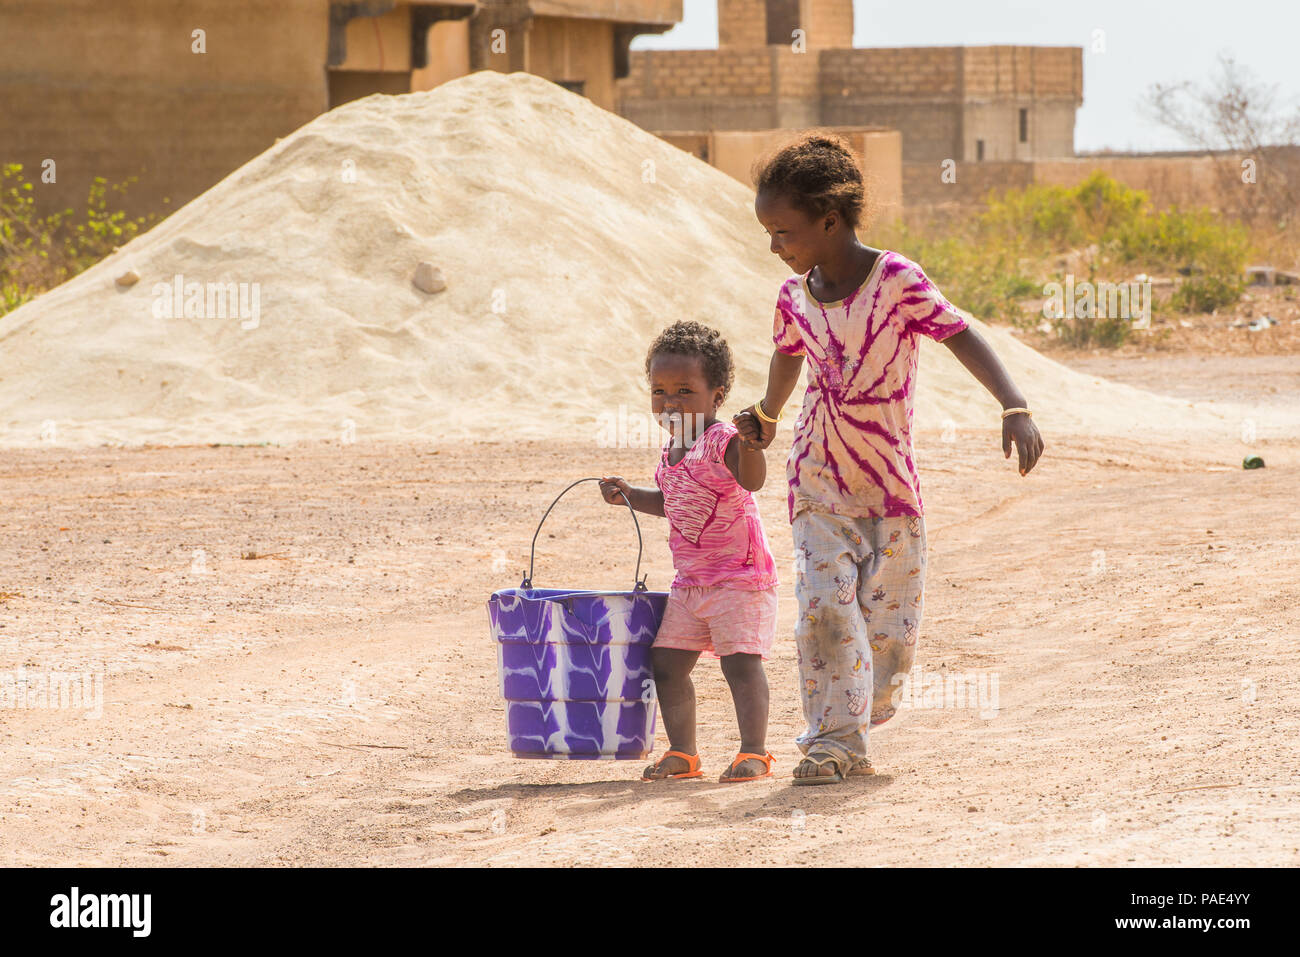
Waaw ñii de ñaari xale lañu : ku ndaw ak ku ko gën a fiite ndaw mu mel ne nit ak rakkam rekk. Kii fiite mag jàpp ci loxo ki gën a ndaw. Ku ndaw ki yore siwo. Ci seen ginnaaw tamit am na jalu suuf, am ay kër yu nekk seen ginnaaw.